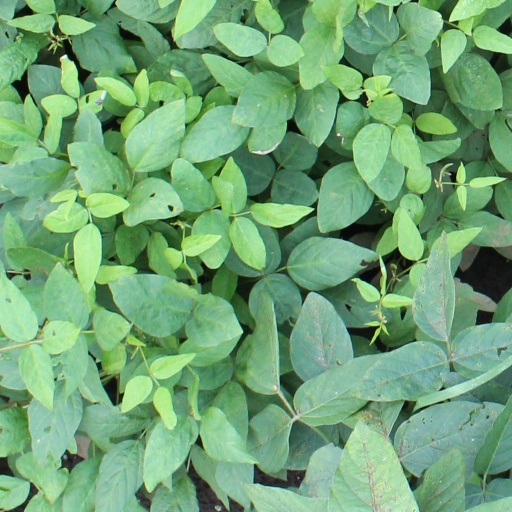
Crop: soybean